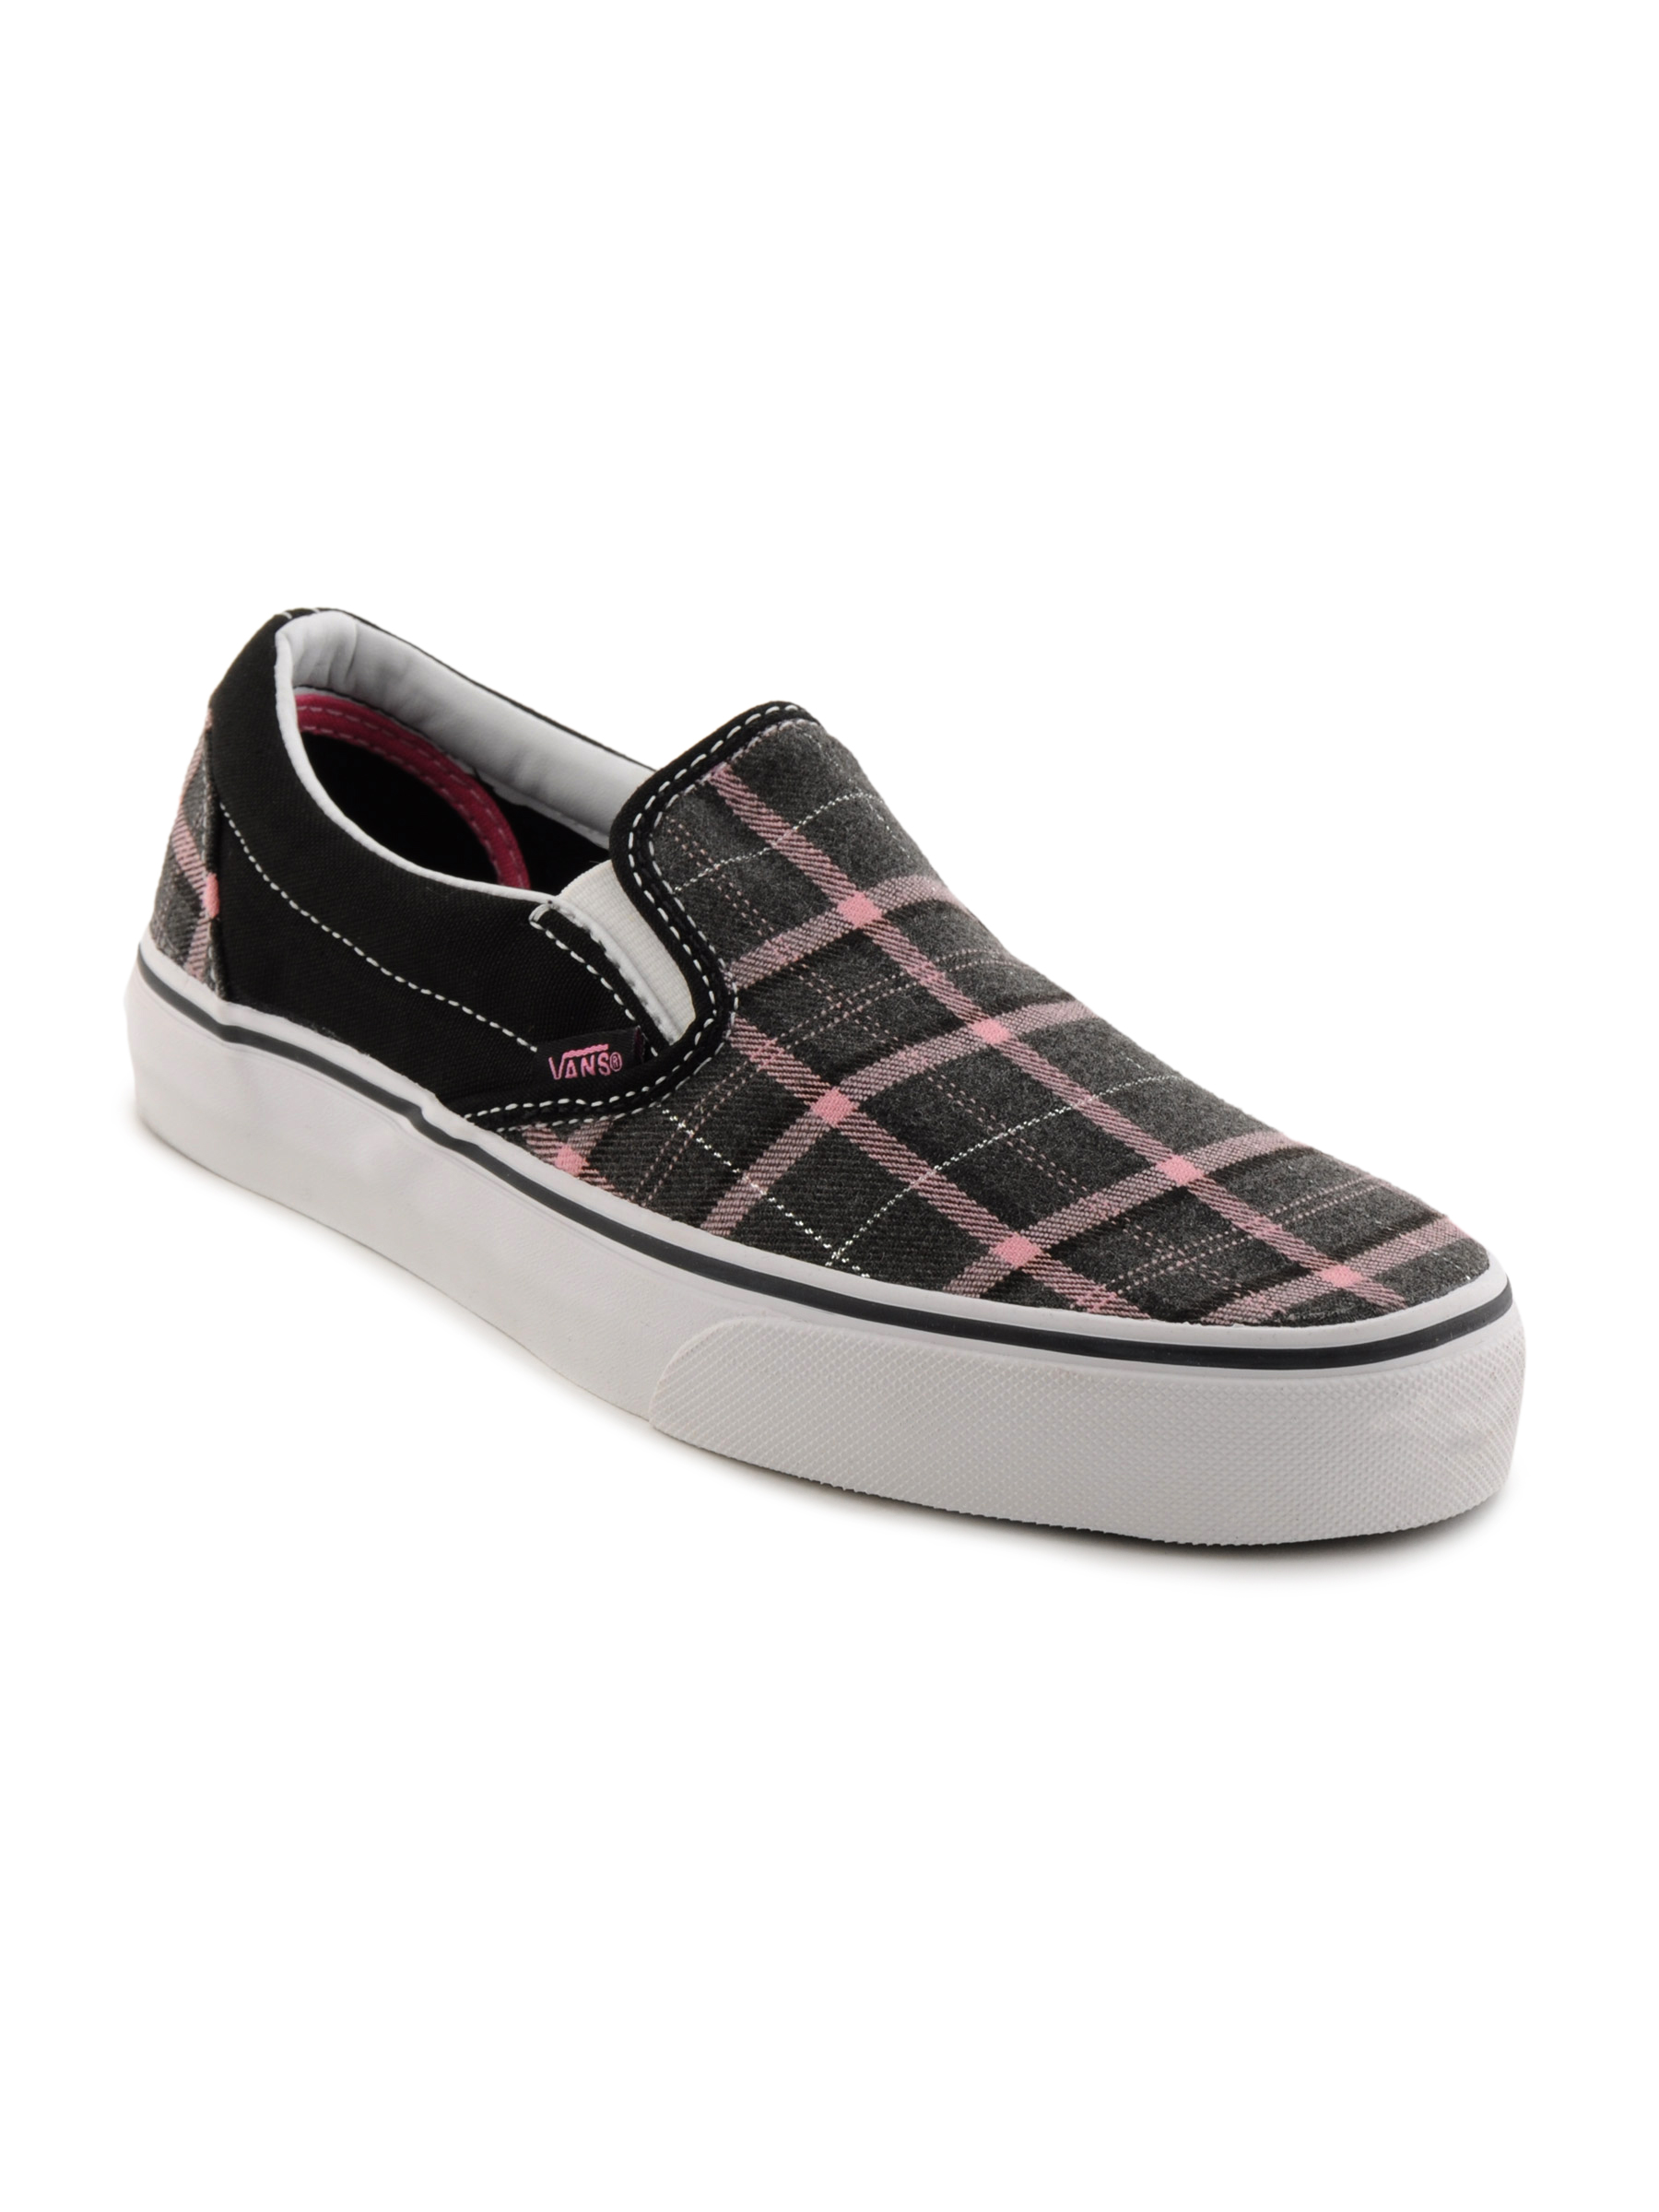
Vans Unisex Classic Slip-On Black Casual Shoe
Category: Footwear / Shoes / Casual Shoes
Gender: Unisex
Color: Black
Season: Fall 2011
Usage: Casual